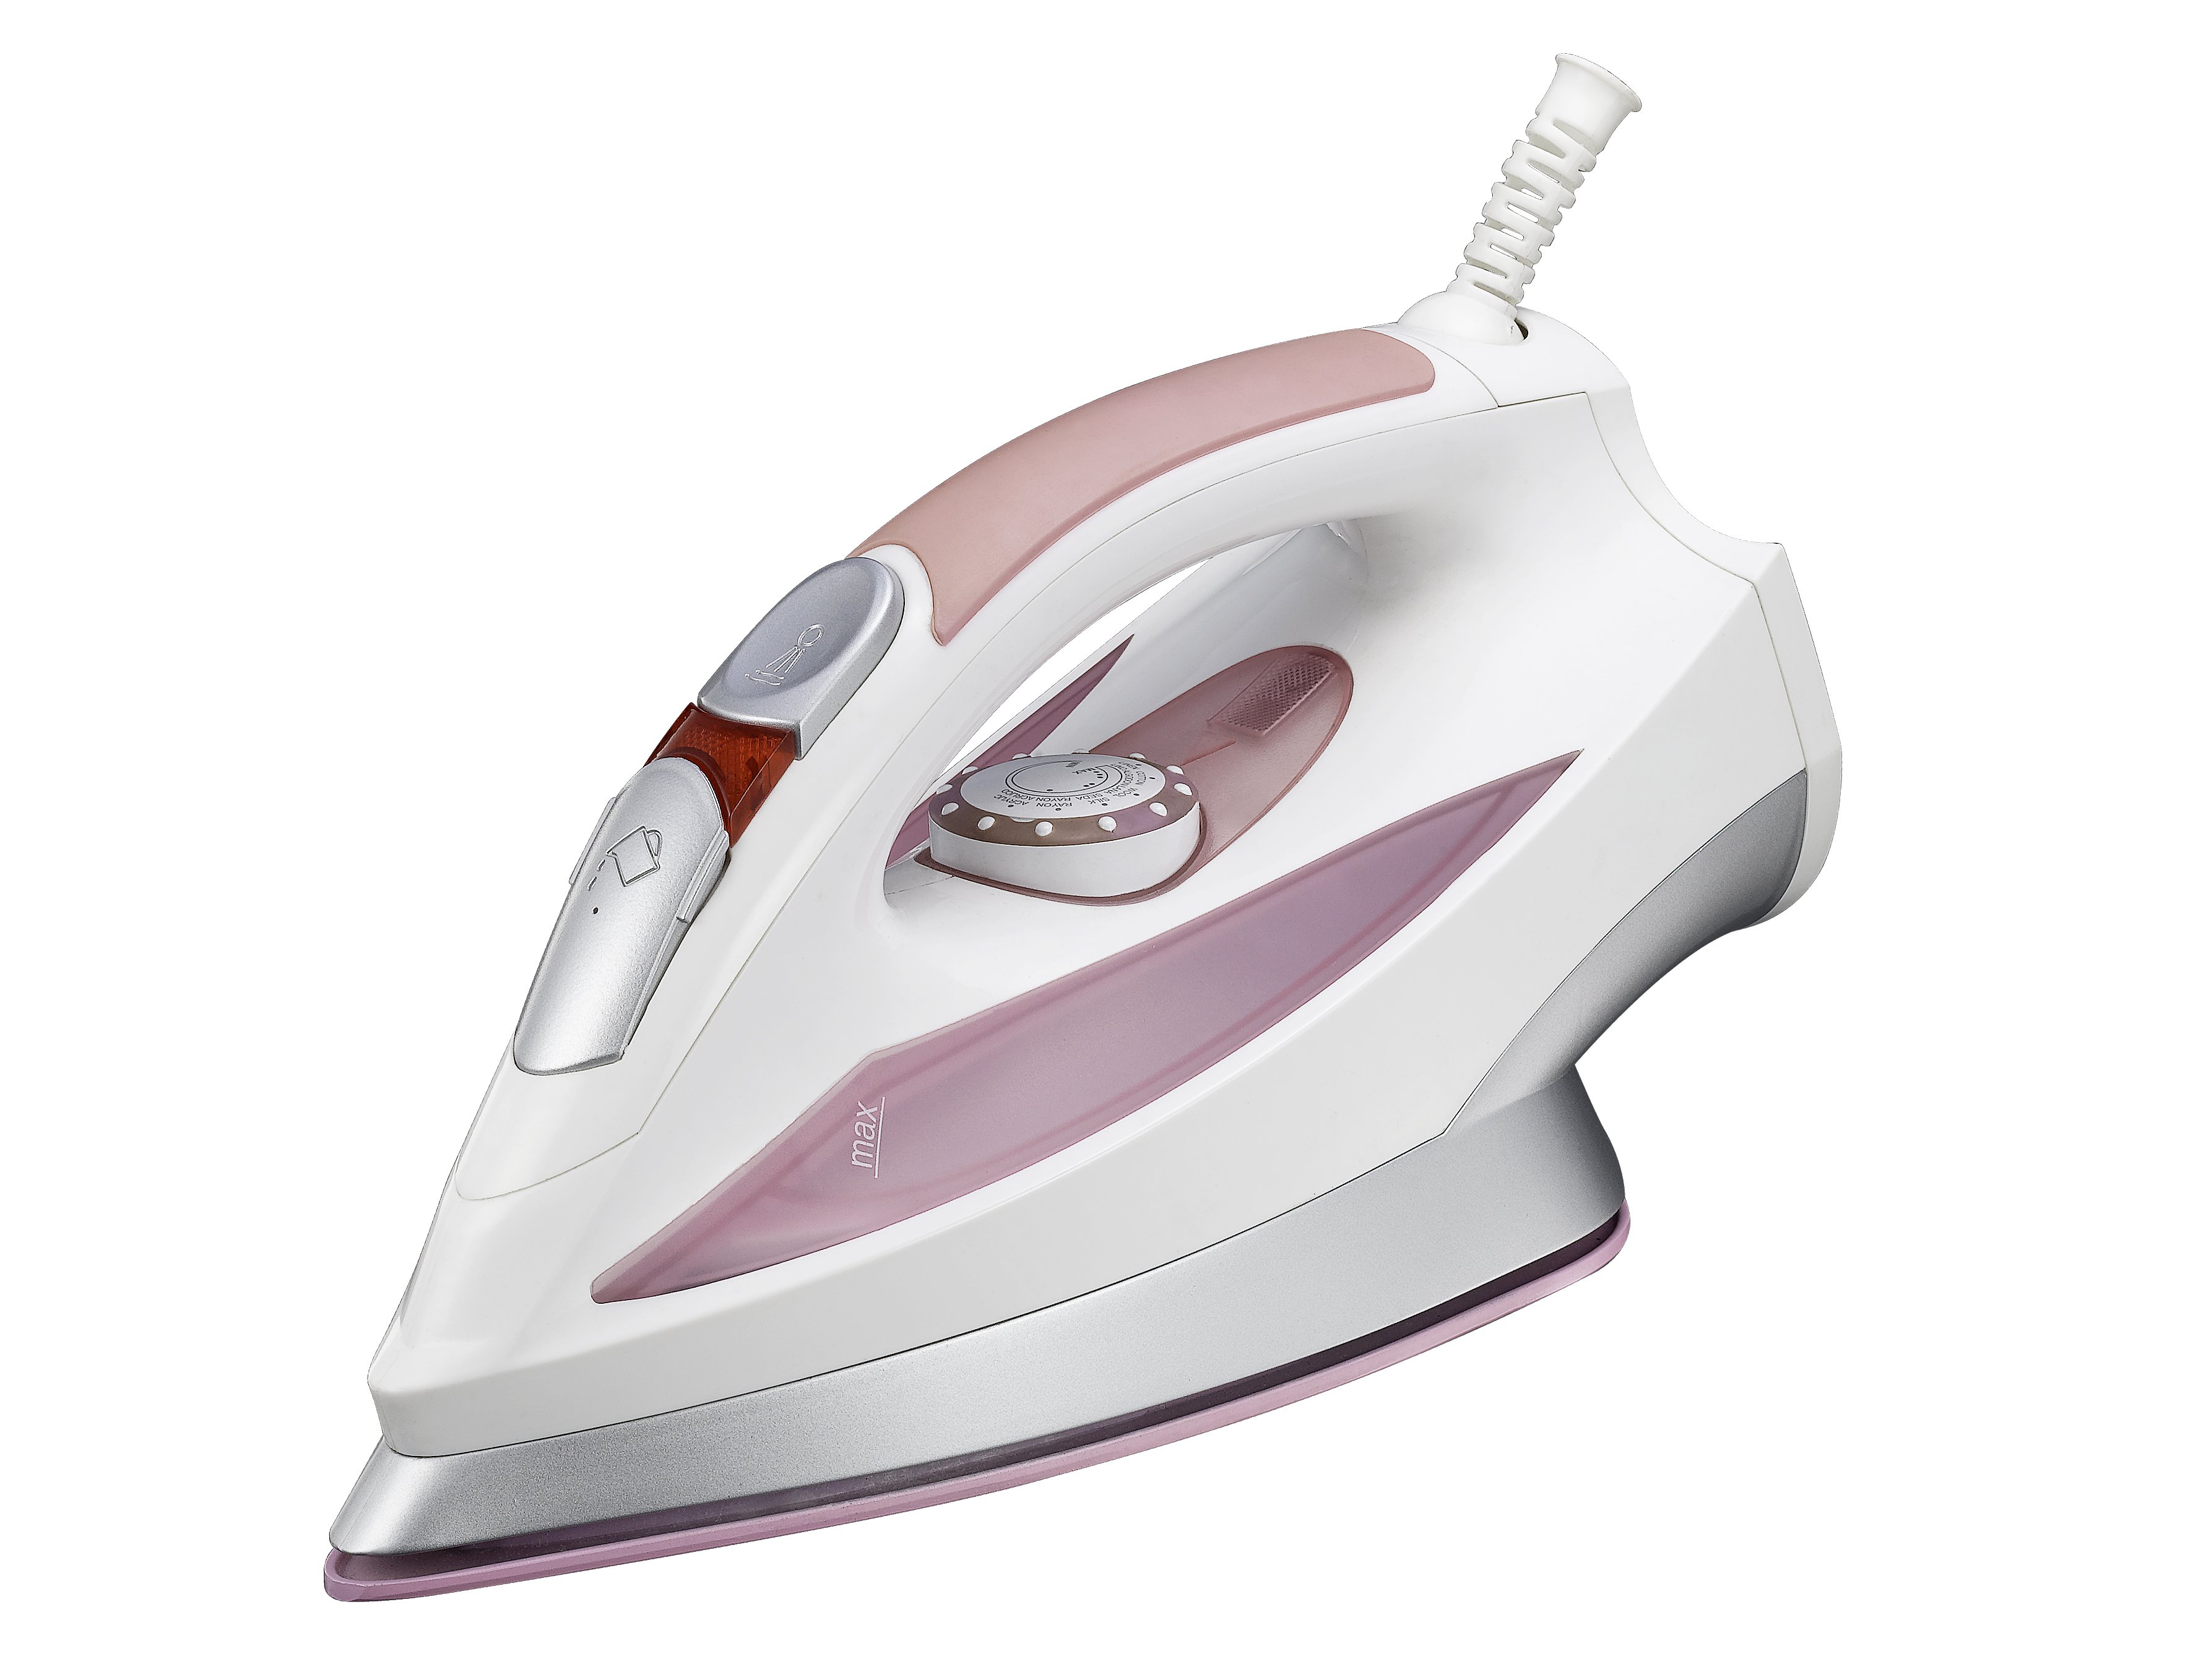
metal, product, iron, small appliance, small appliances, home appliances